St Mary Undercroft

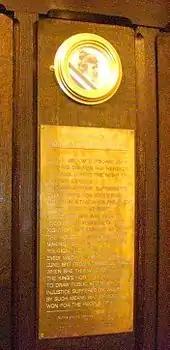

The Chapel of St Mary Undercroft is a Church of England chapel located in the Palace of Westminster, London, England. The chapel is accessed via a flight of stairs in the south east corner of Westminster Hall.